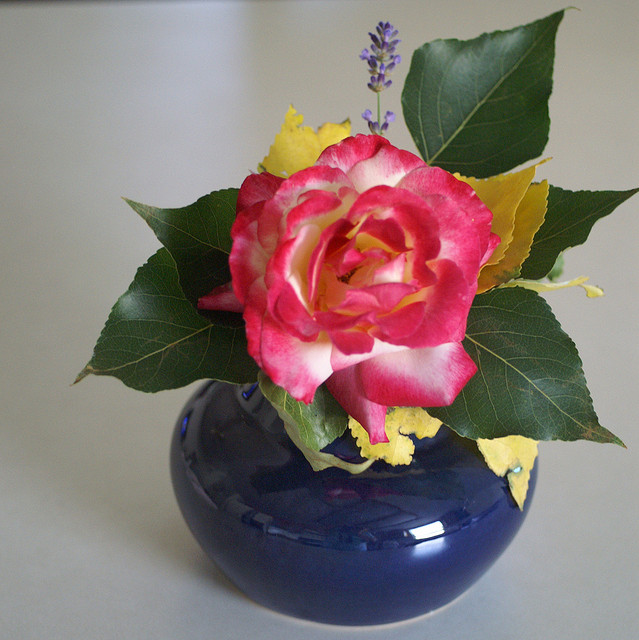
user: Given an image and a question. Answer the question in a short answer. Question: What kind of flower is this? Short Answer:
assistant: rose